Hans Böckler

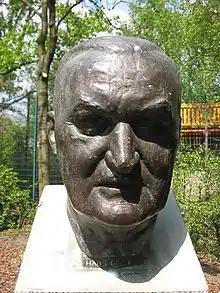
Memorial bust of Böckler at the Landwehrkanal in Berlin-Kreuzberg

Hans Böckler (26 February 1875 – 16 February 1951) was a German politician and trade union leader. He was the most influential re-founder of the unions in post-war Germany and became the first president of the German Trade Union Confederation.